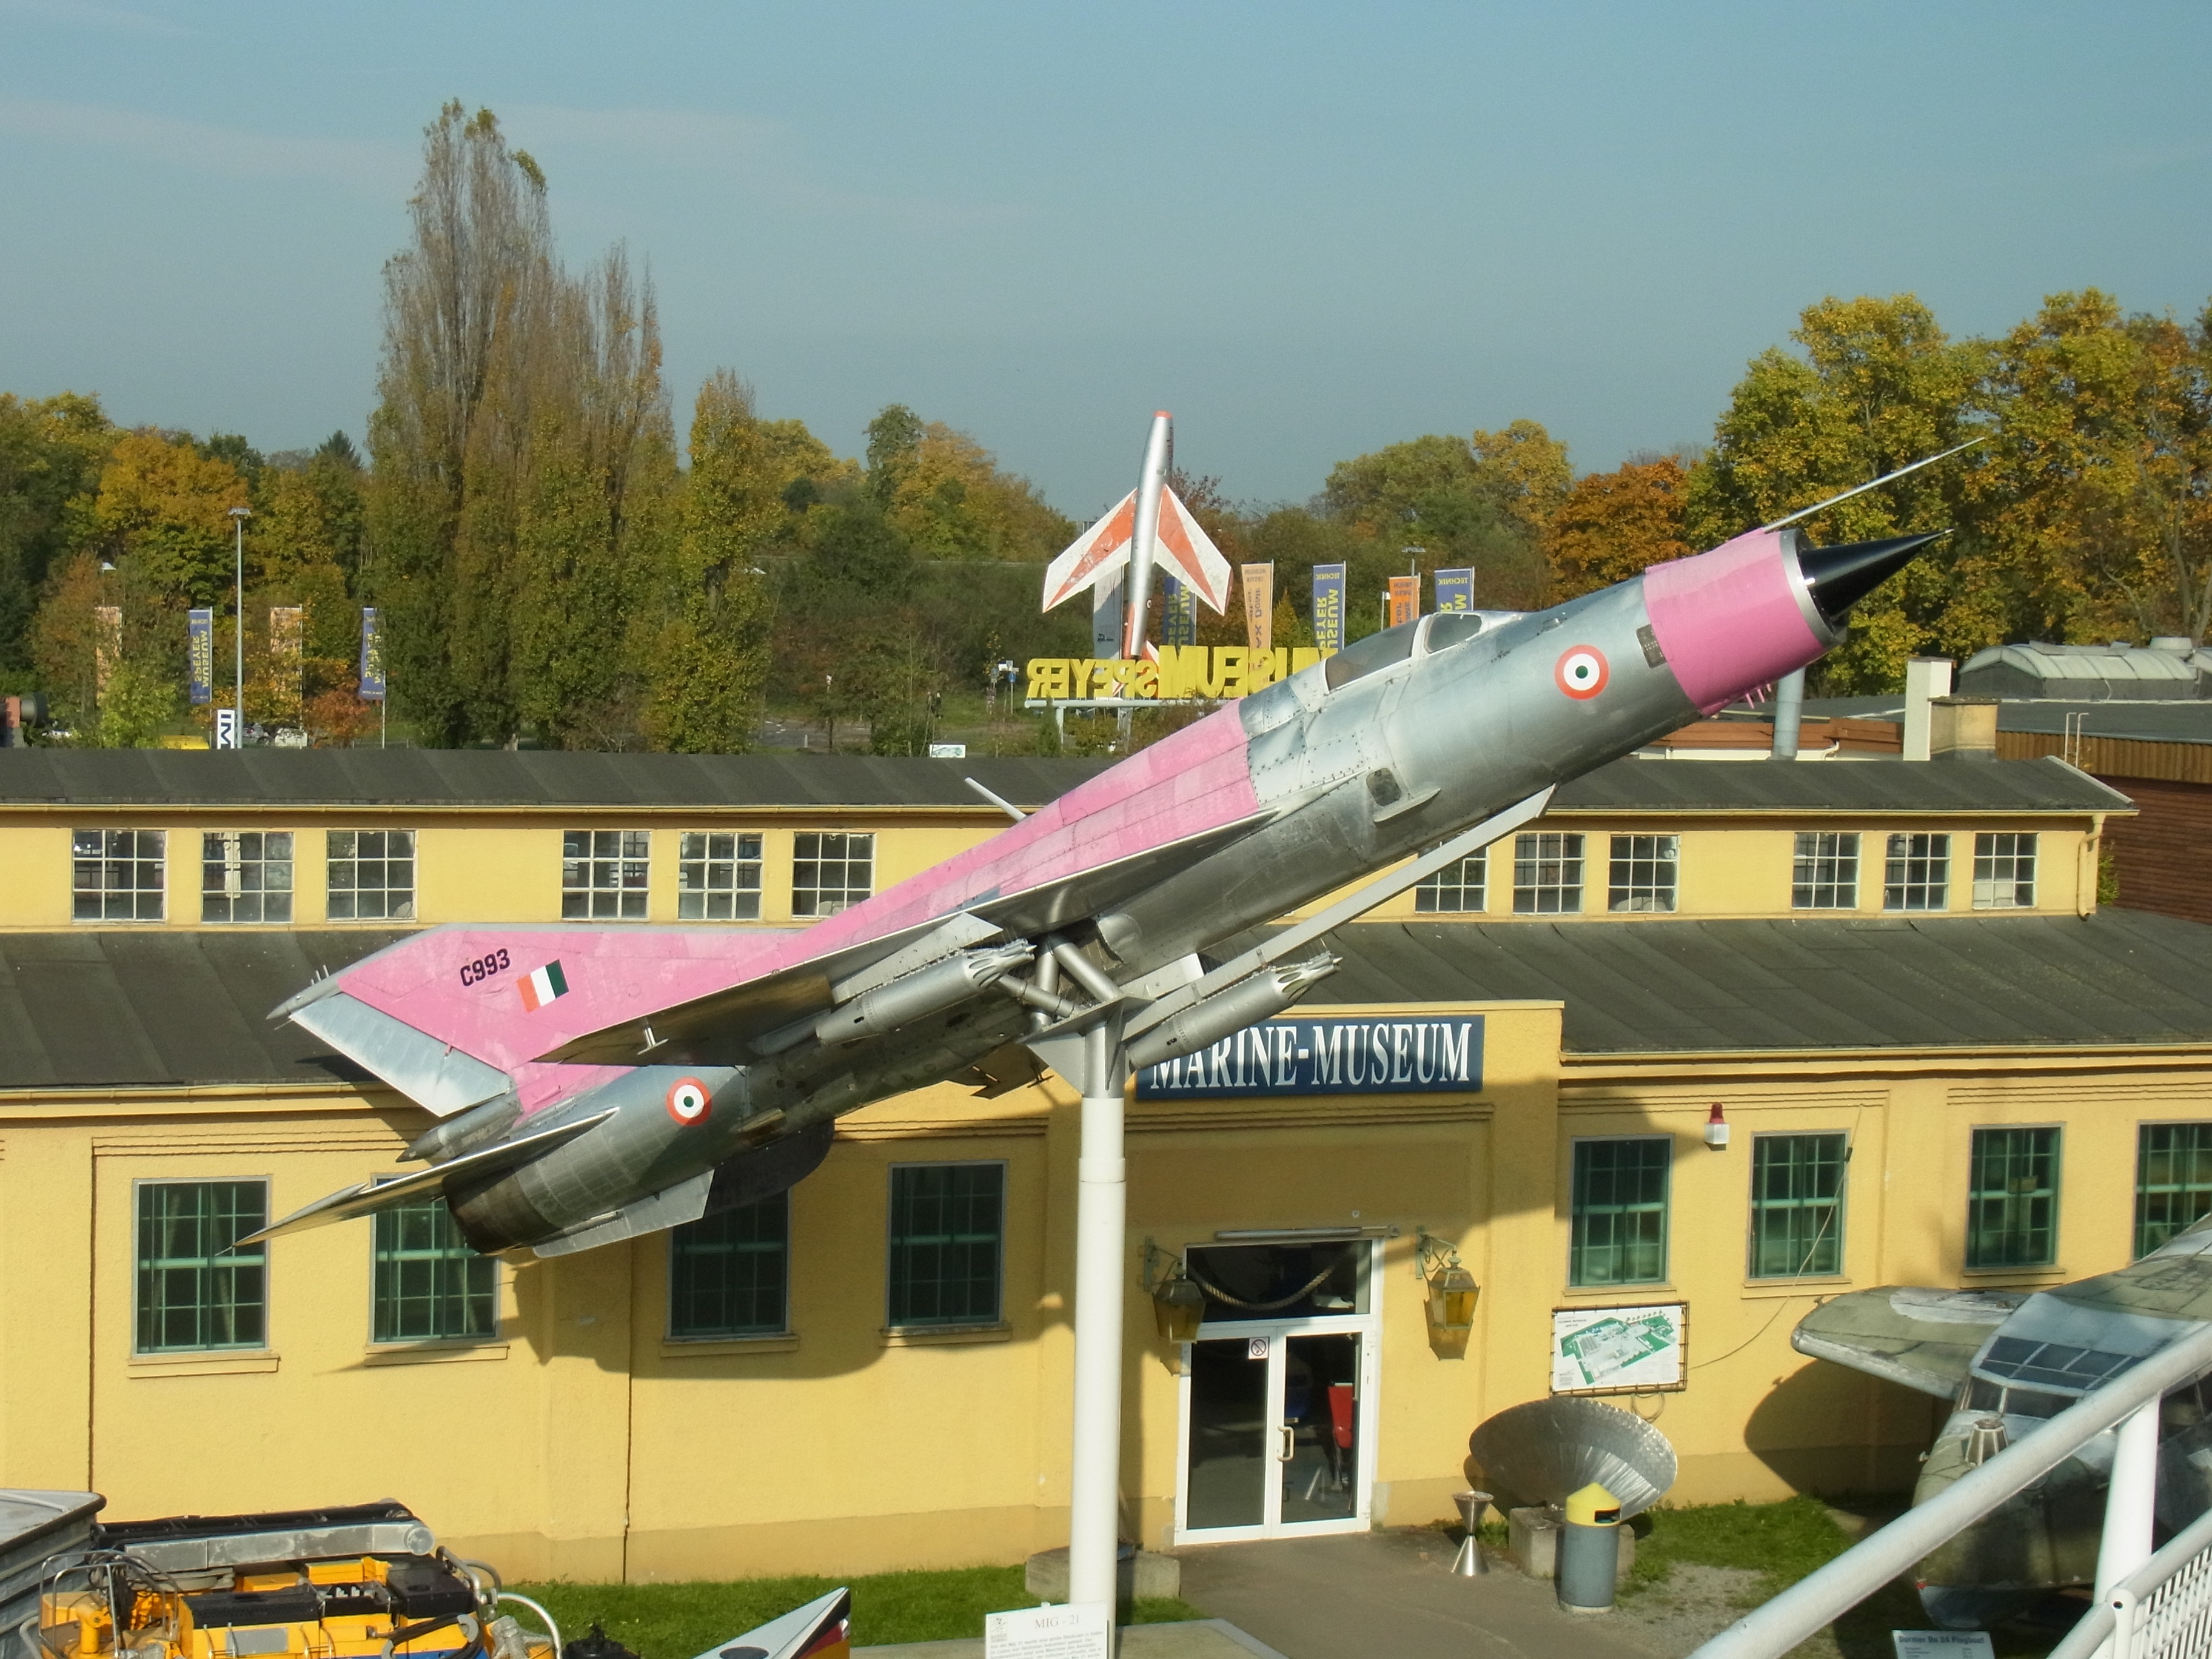
sky, airplane, aircraft, fighter jet, military, jet, transport, vehicle, museum, aviation, public transport, airliner, atmosphere of earth